Seth et Holth

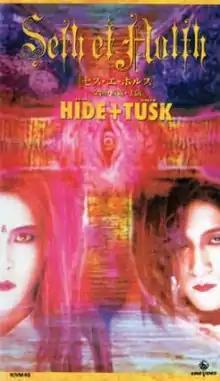
VHS cover

Seth et Holth is a Japanese film released on September 29, 1993, best noted for starring musicians hide and . The film is based on an original short story by hide and features the tragic plot of two beings from a different plane of existence coming to earth, specifically Tokyo, and being overwhelmed by the city' sensory overload. The two communicate through swapping blood, and are persecuted and executed.